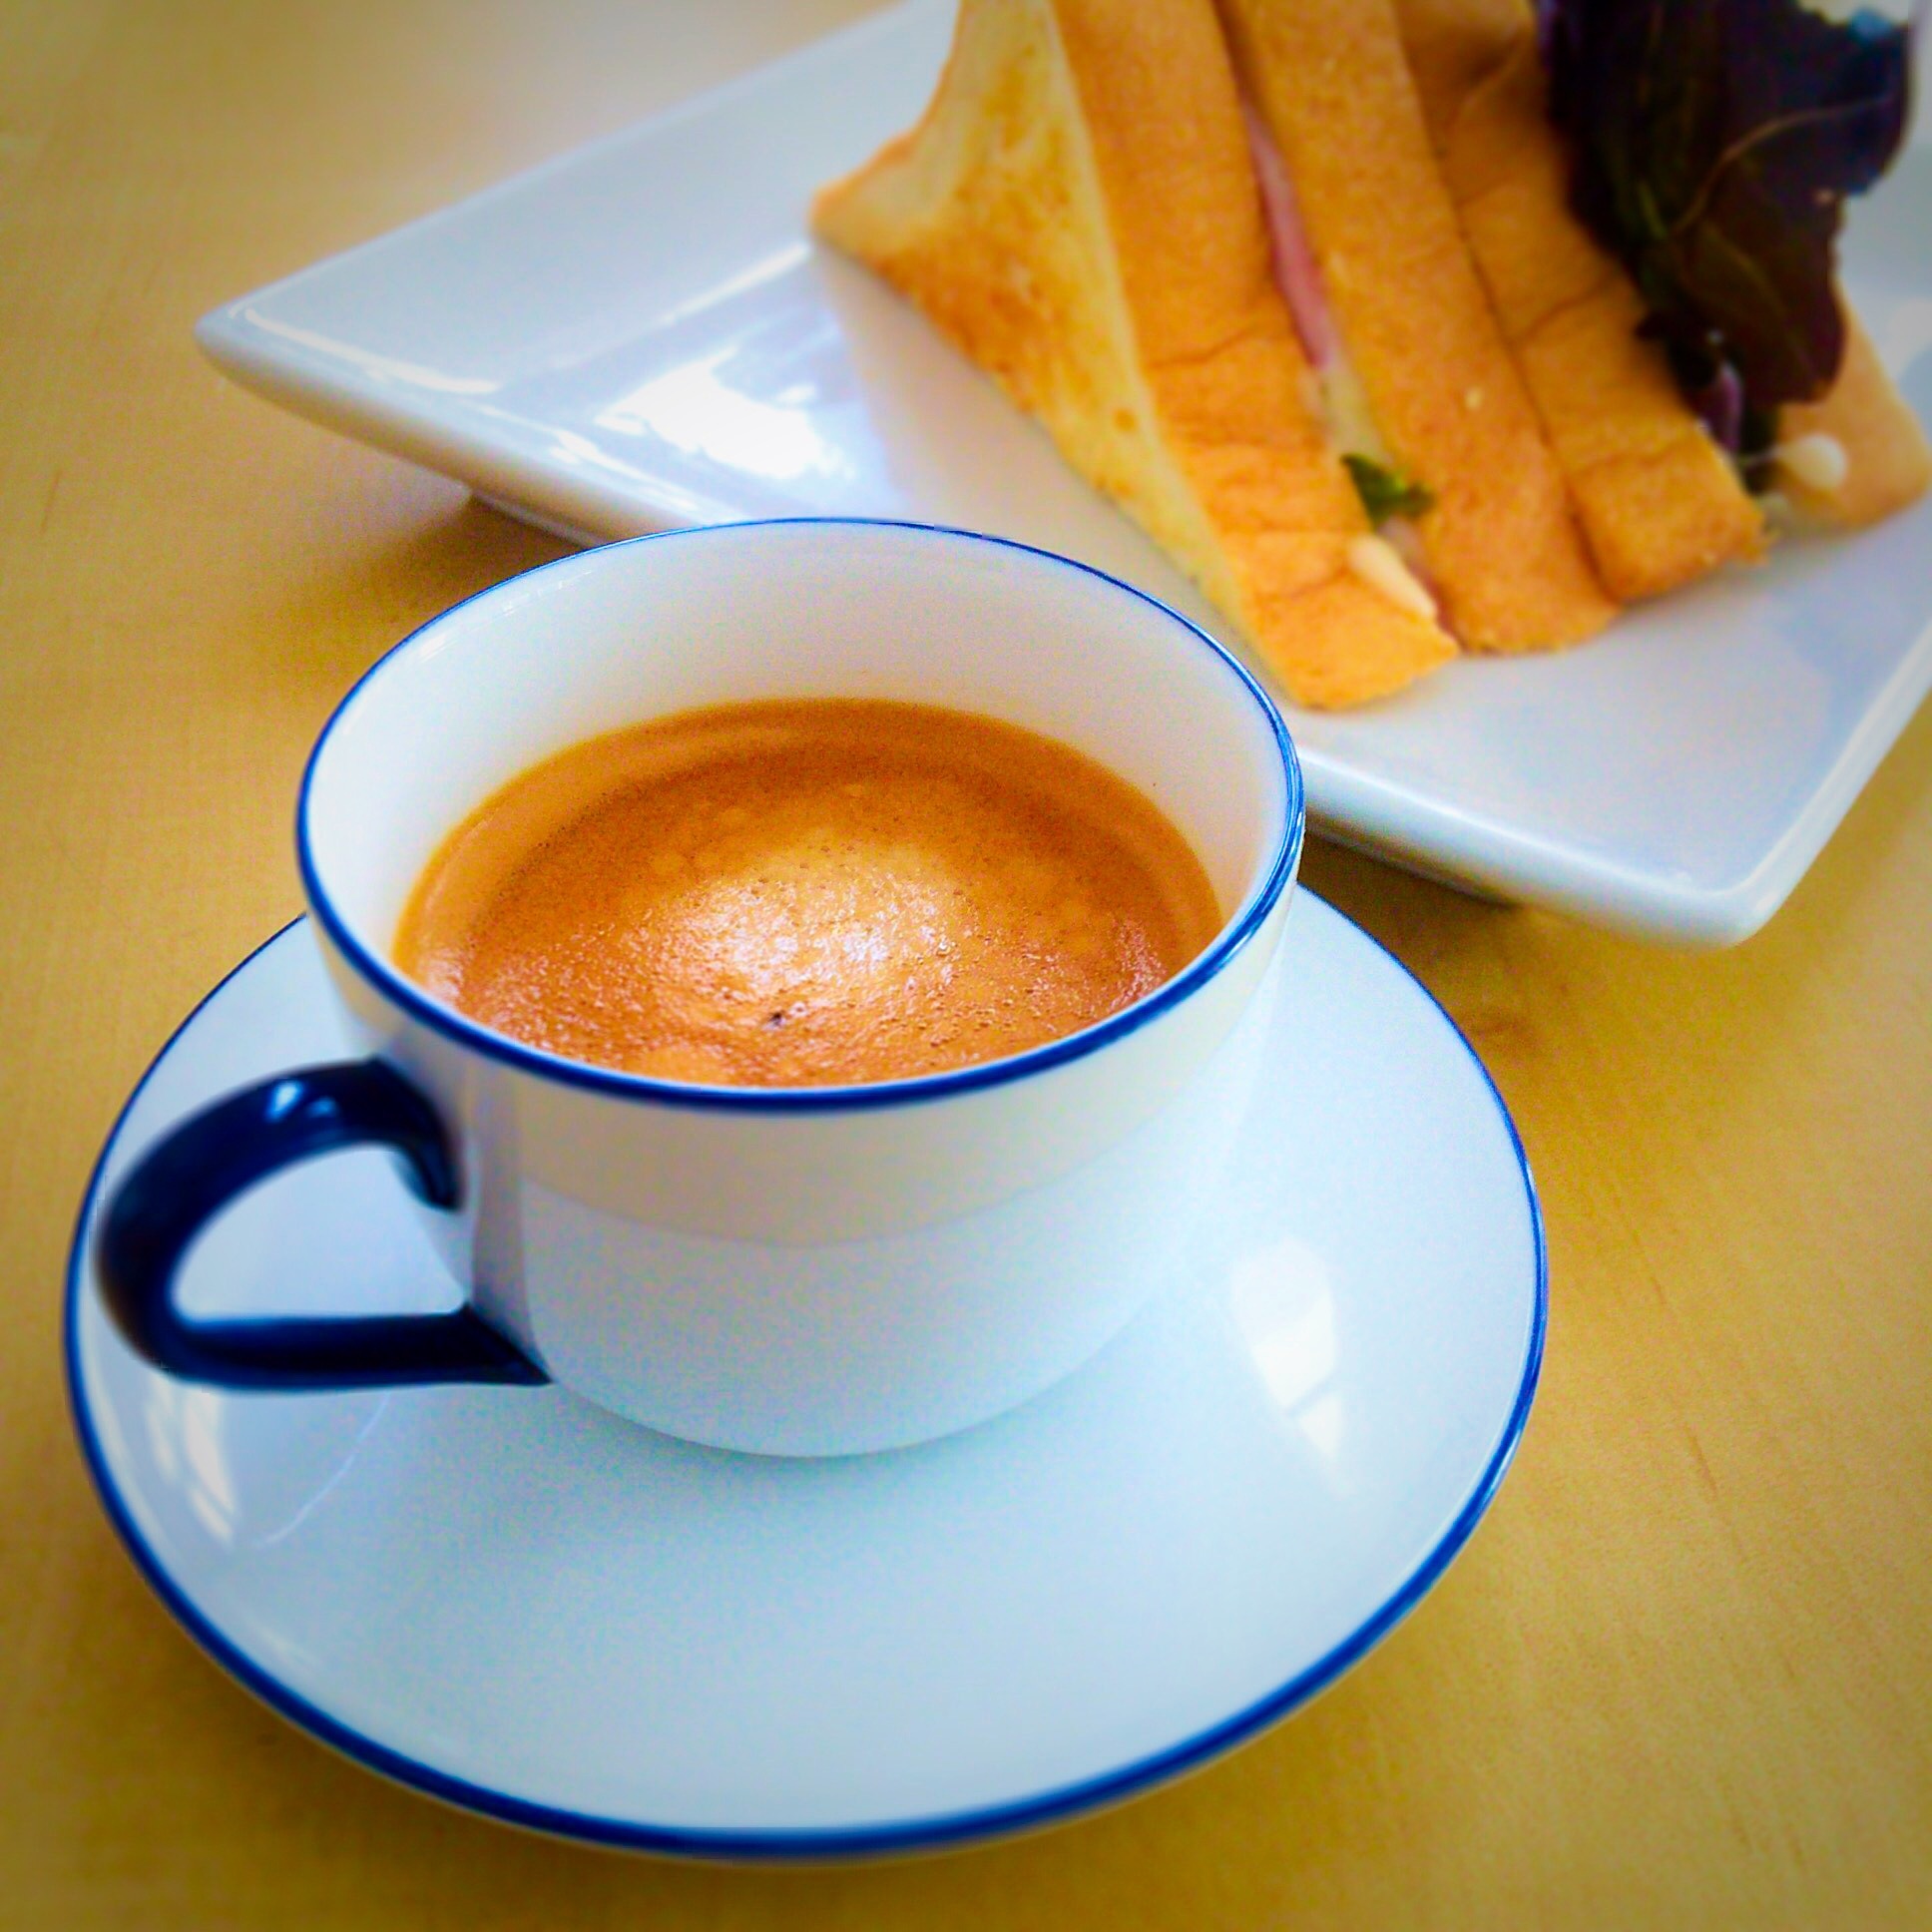
cafe, coffee, cup, dish, food, produce, beverage, drink, black, breakfast, espresso, caffeine